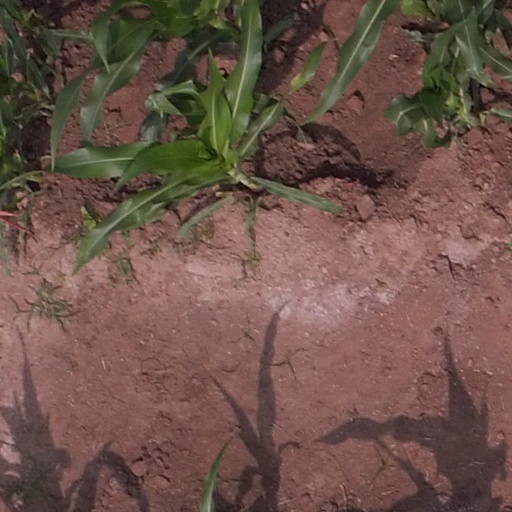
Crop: maize; corn